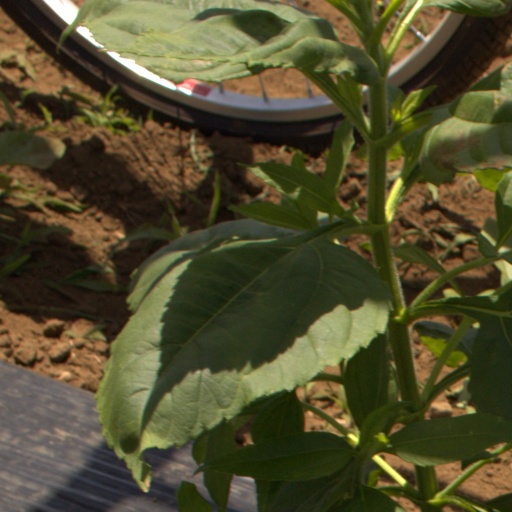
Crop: Jerusalem artichoke